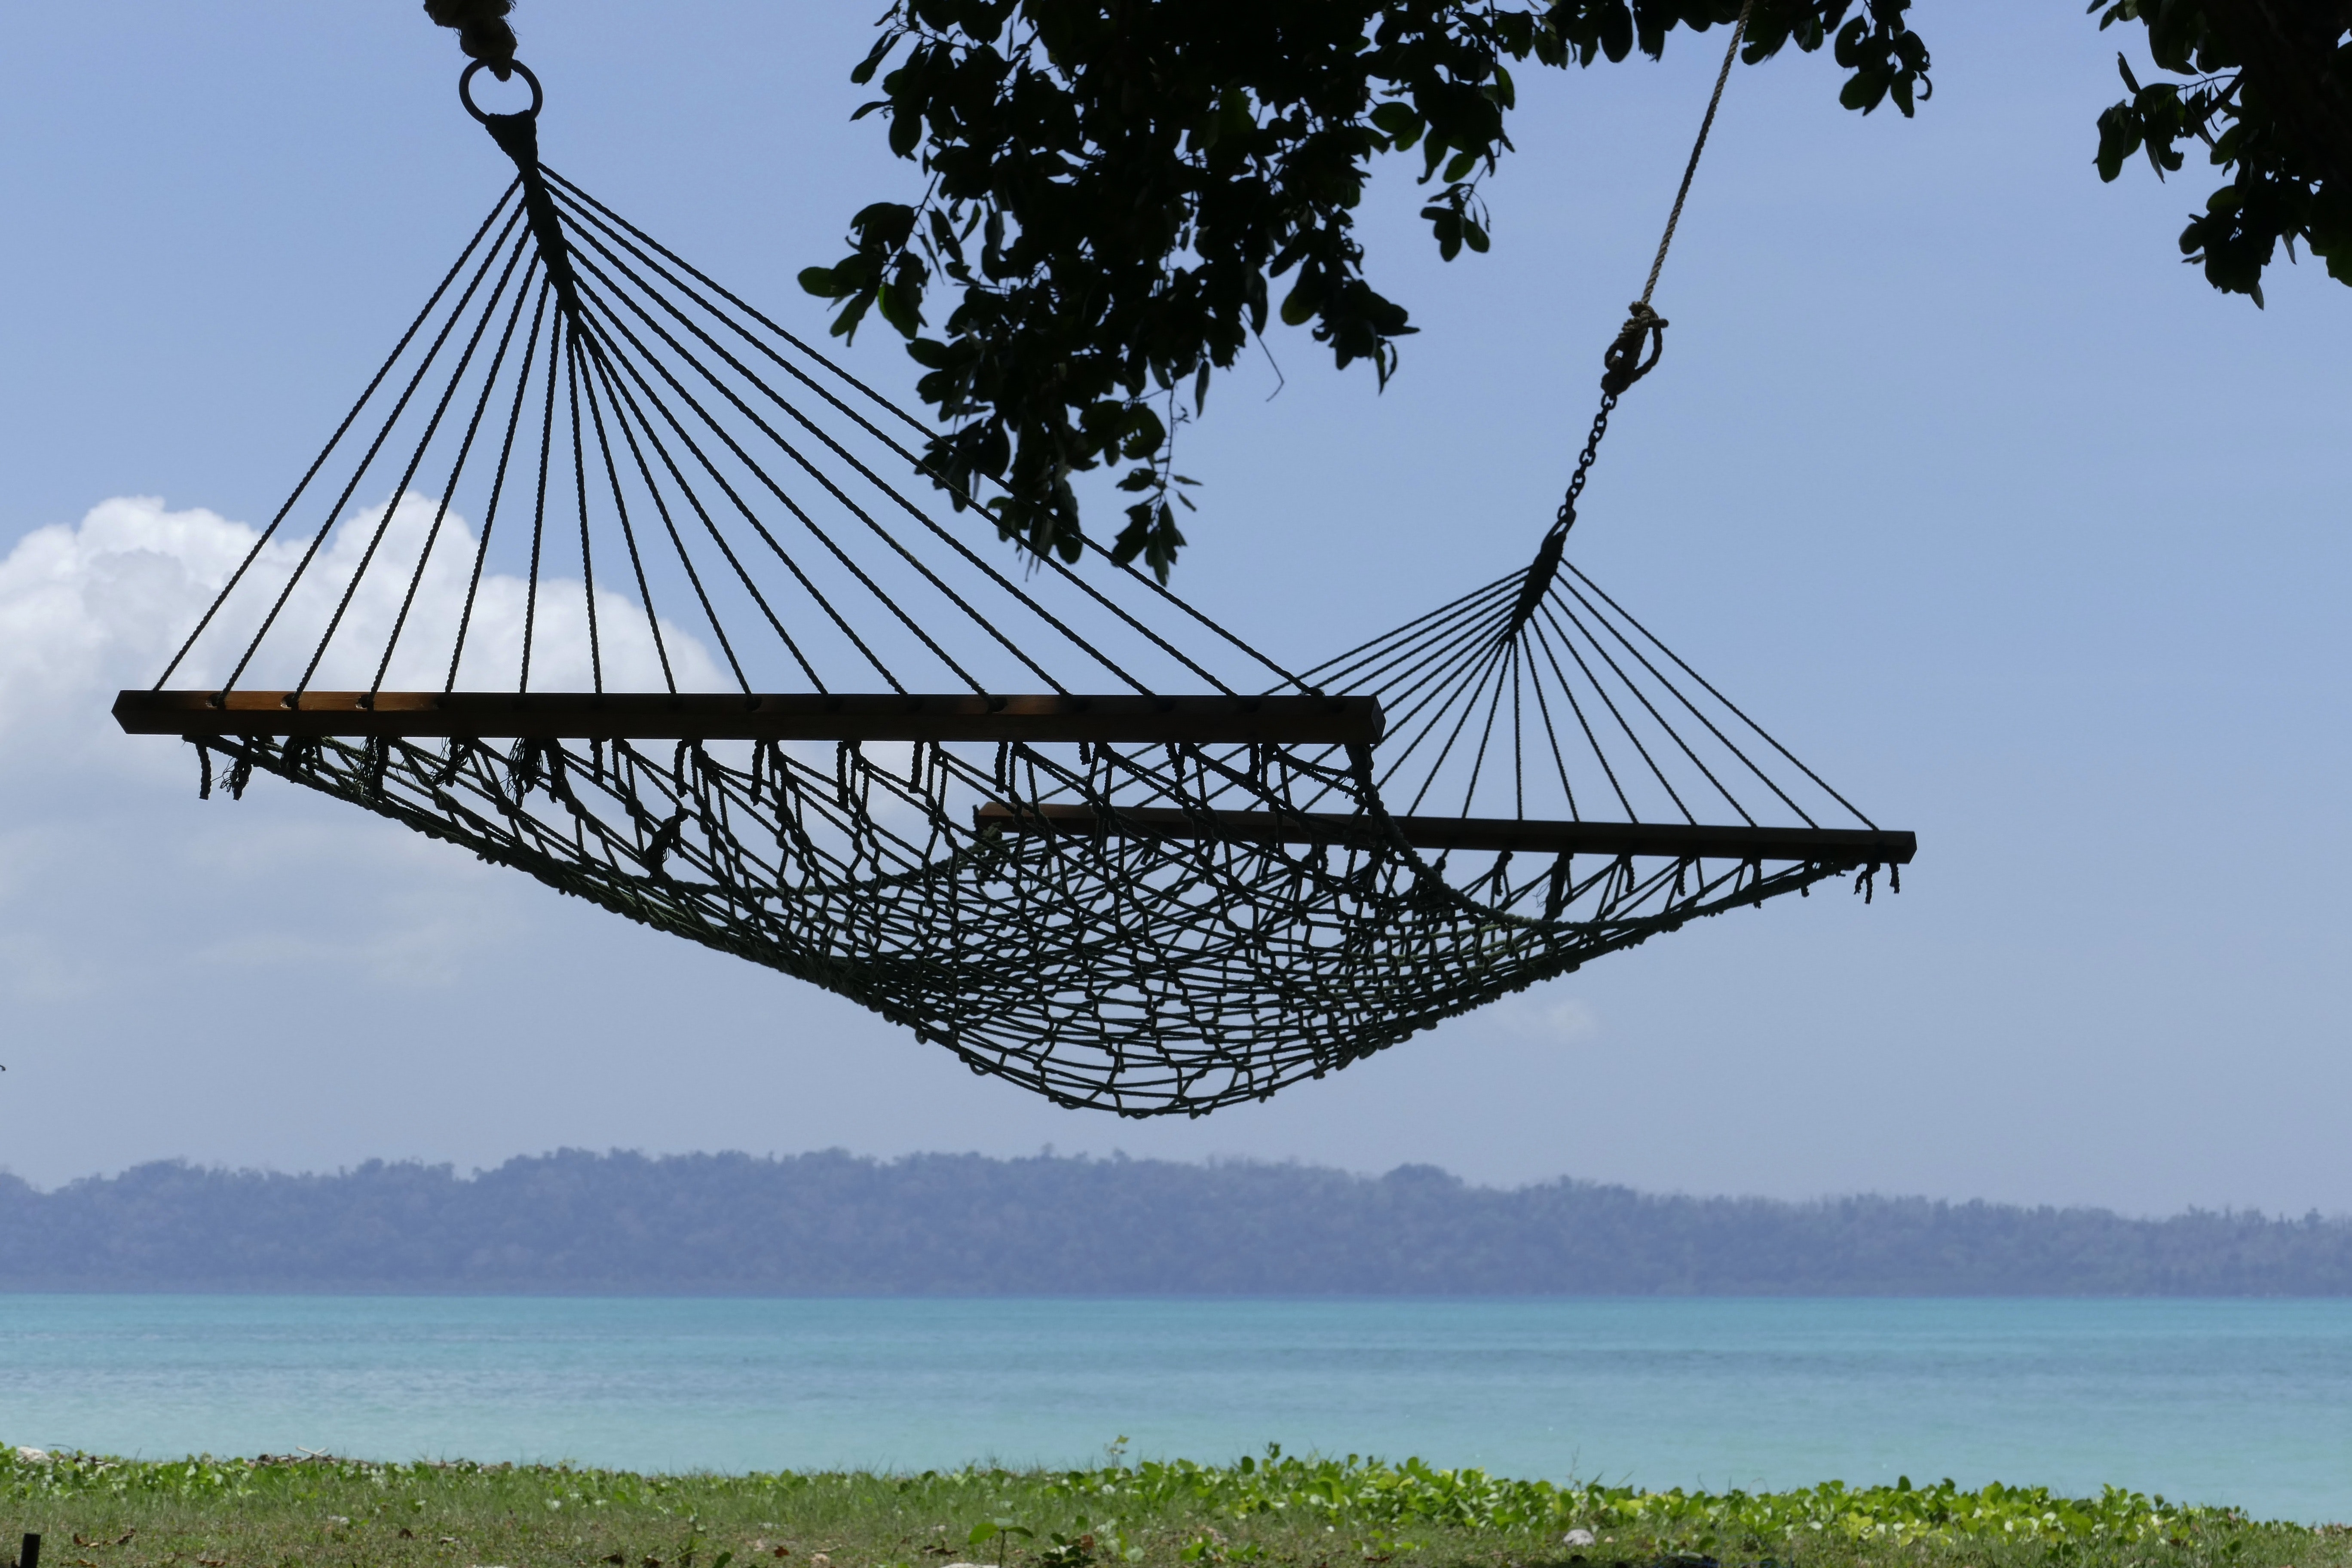
hammock, tree, sky